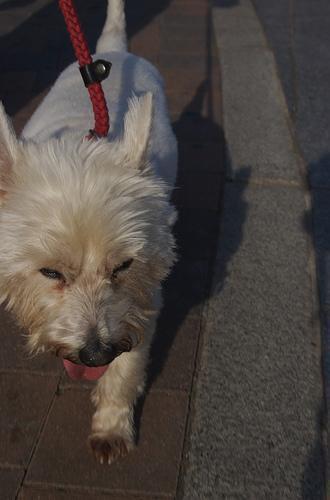
Norfolk_terrier